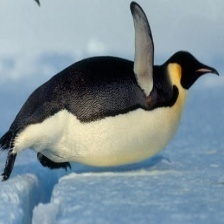
Species: EMPEROR PENGUIN
Scientific name: APTENODYTES FORSTERI
ImageNet parent category: king_penguin